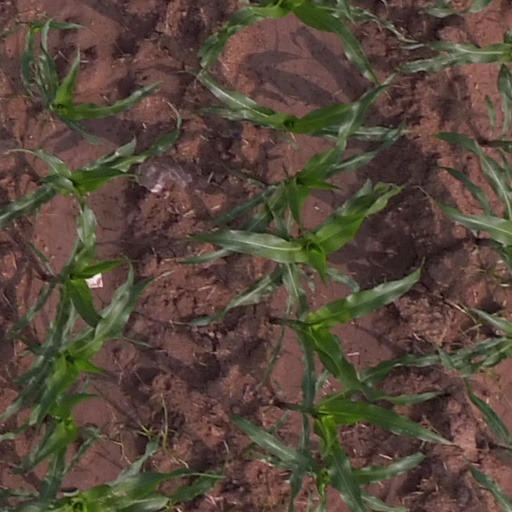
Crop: maize; corn